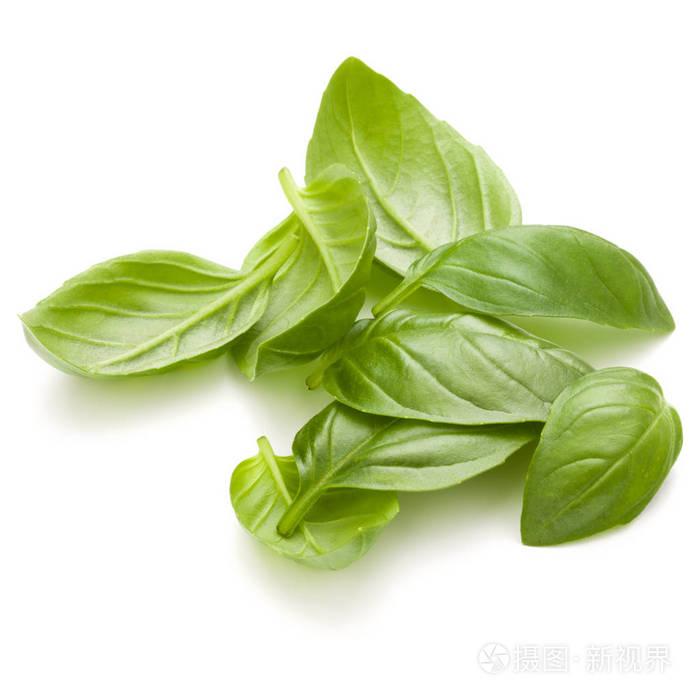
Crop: unknown
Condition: basil